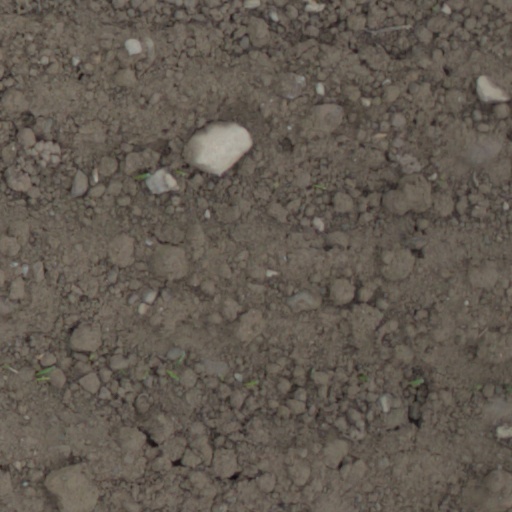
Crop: wheat